Emmanuel Amey Ojara

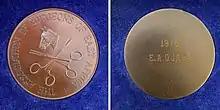
A copper medallion engraved ’1978 - E. A. OJARA’ that was awarded to Dr. Emmanuel Amey Ojara by the Association of Surgeons of East Africa - ASEA, in recognition of the progress of his research regarding a cure for cancer. (ASEA was established in 1950 and ceased to exist in 2007 when it merged into College of Surgeons of East, Central and Southern Africas - COSECSA).

Following his first degree, he worked as an intern at Mulago Hospital from 1971 until 1972. He then worked as a medical officer for the Uganda Ministry of Health, stationed at Butabika Hospital in Kampala, from 1972 until 1973. In 1973, when he entered the Master of Medicine in Surgery program, Makerere University appointed him an assistant lecturer, a title he carried until his graduation in 1976, when he was promoted to lecturer.